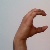
The image shows a hand gesture representing the letter 'C' in Indian Sign Language.